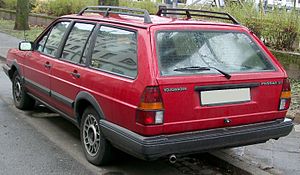
Volkswagen Passat B2 / Modelhistorie / Facelift
Volkswagen Passat B2 var den anden modelgeneration af den store mellemklassebil Passat fra den tyske bilfabrikant Volkswagen. Modellen afløste Passat B1 i oktober 1980, og blev i foråret 1988 afløst af Passat B3.